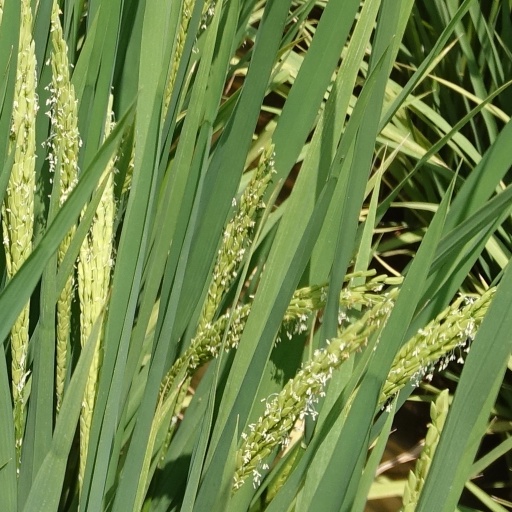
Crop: rice